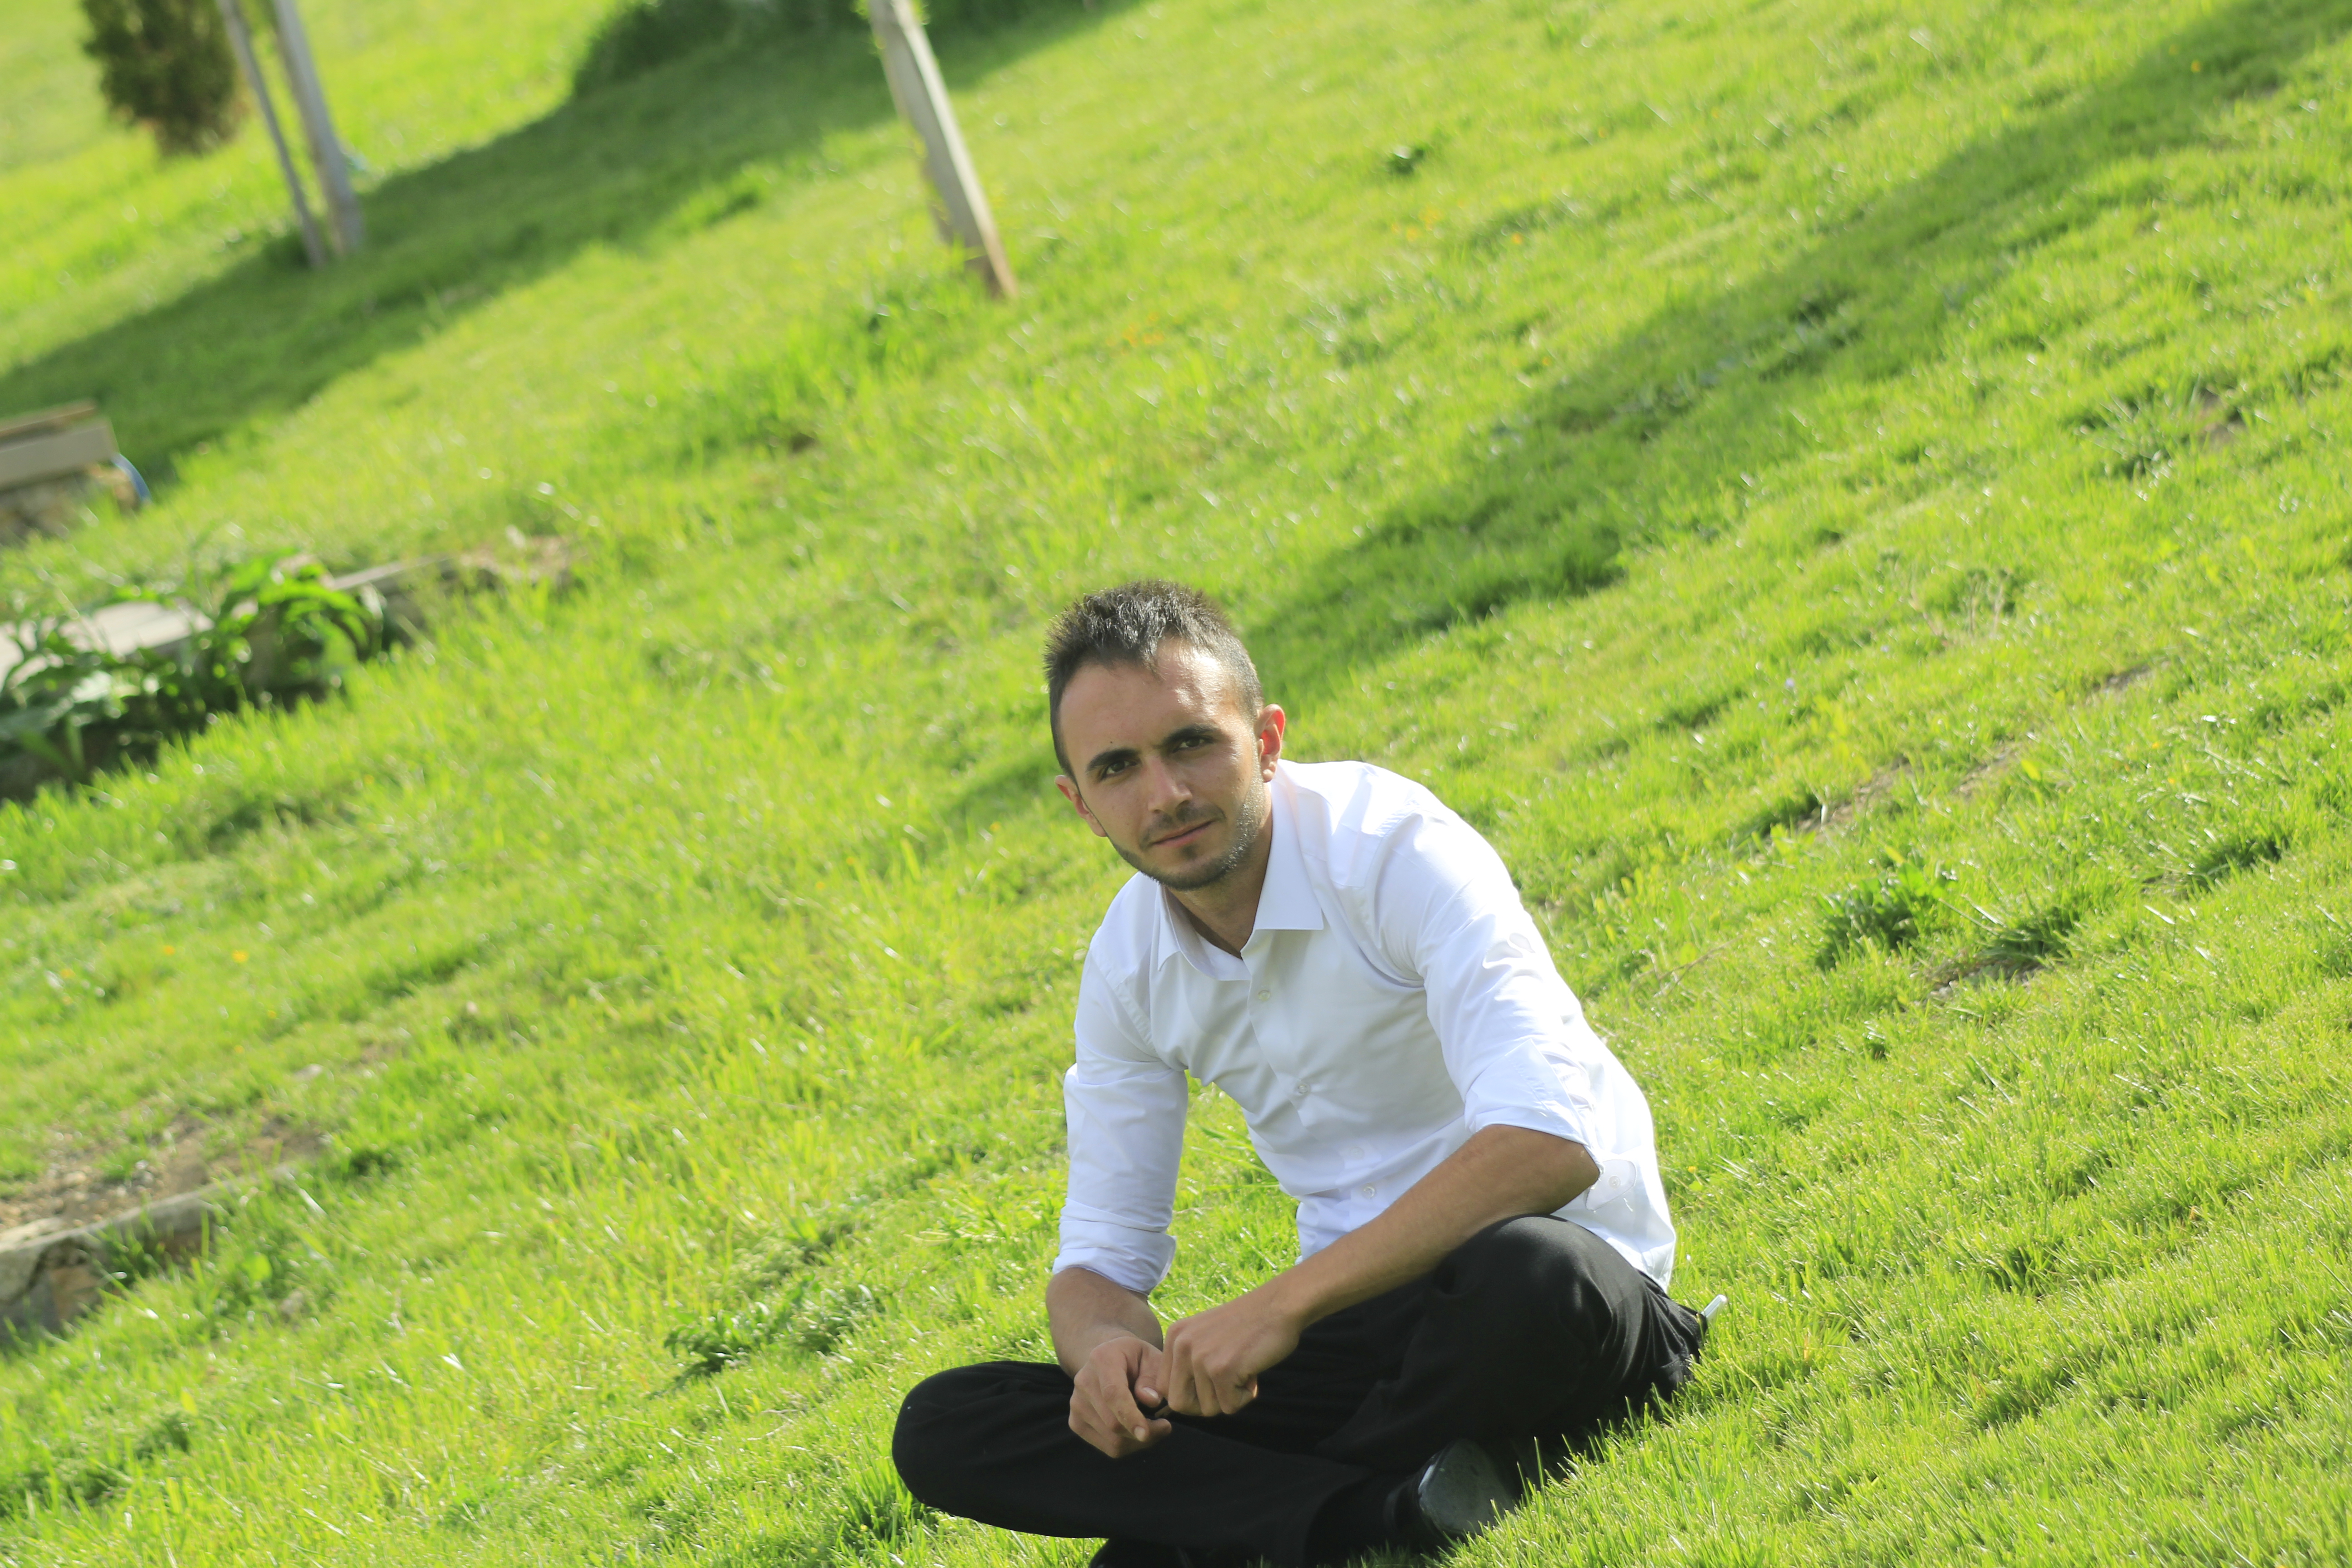
glass, People in nature, grass, green, grassland, lawn, grass family, pasture, fun, meadow, plant, sitting, leisure, photography, paddy field, happy, landscape